Anse Quitor Nature Reserve

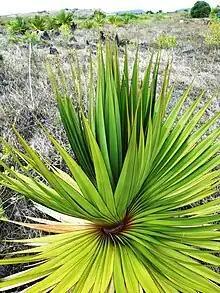
The endemic Pandanus heterocarpus at Anse Quitor Nature Reserve

It is located in the south-west of the island, on the Anse Quitor peninsula, near to the Airport, and right beside the Francois Leguat Reserve. The landscape is near the coast, close to sea-level, and relatively dry. The vegetation grows on limestone and coral based soils.